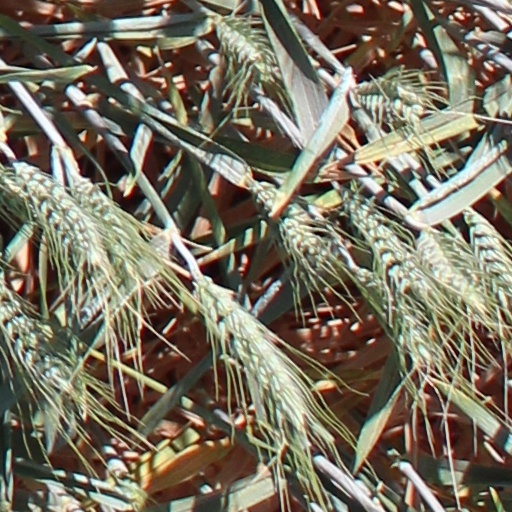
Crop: wheat